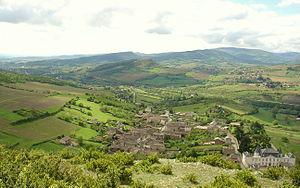
Berzé-la-Ville, Saône et Loire (71), France. Vu depuis la Roche Coche. En face, le village de Milly-Lamartine. Au fond sur la ligne de crête, la Roche de Vergisson
Berzé-la-Ville est une commune française située dans le département de Saône-et-Loire en région Bourgogne-Franche-Comté.